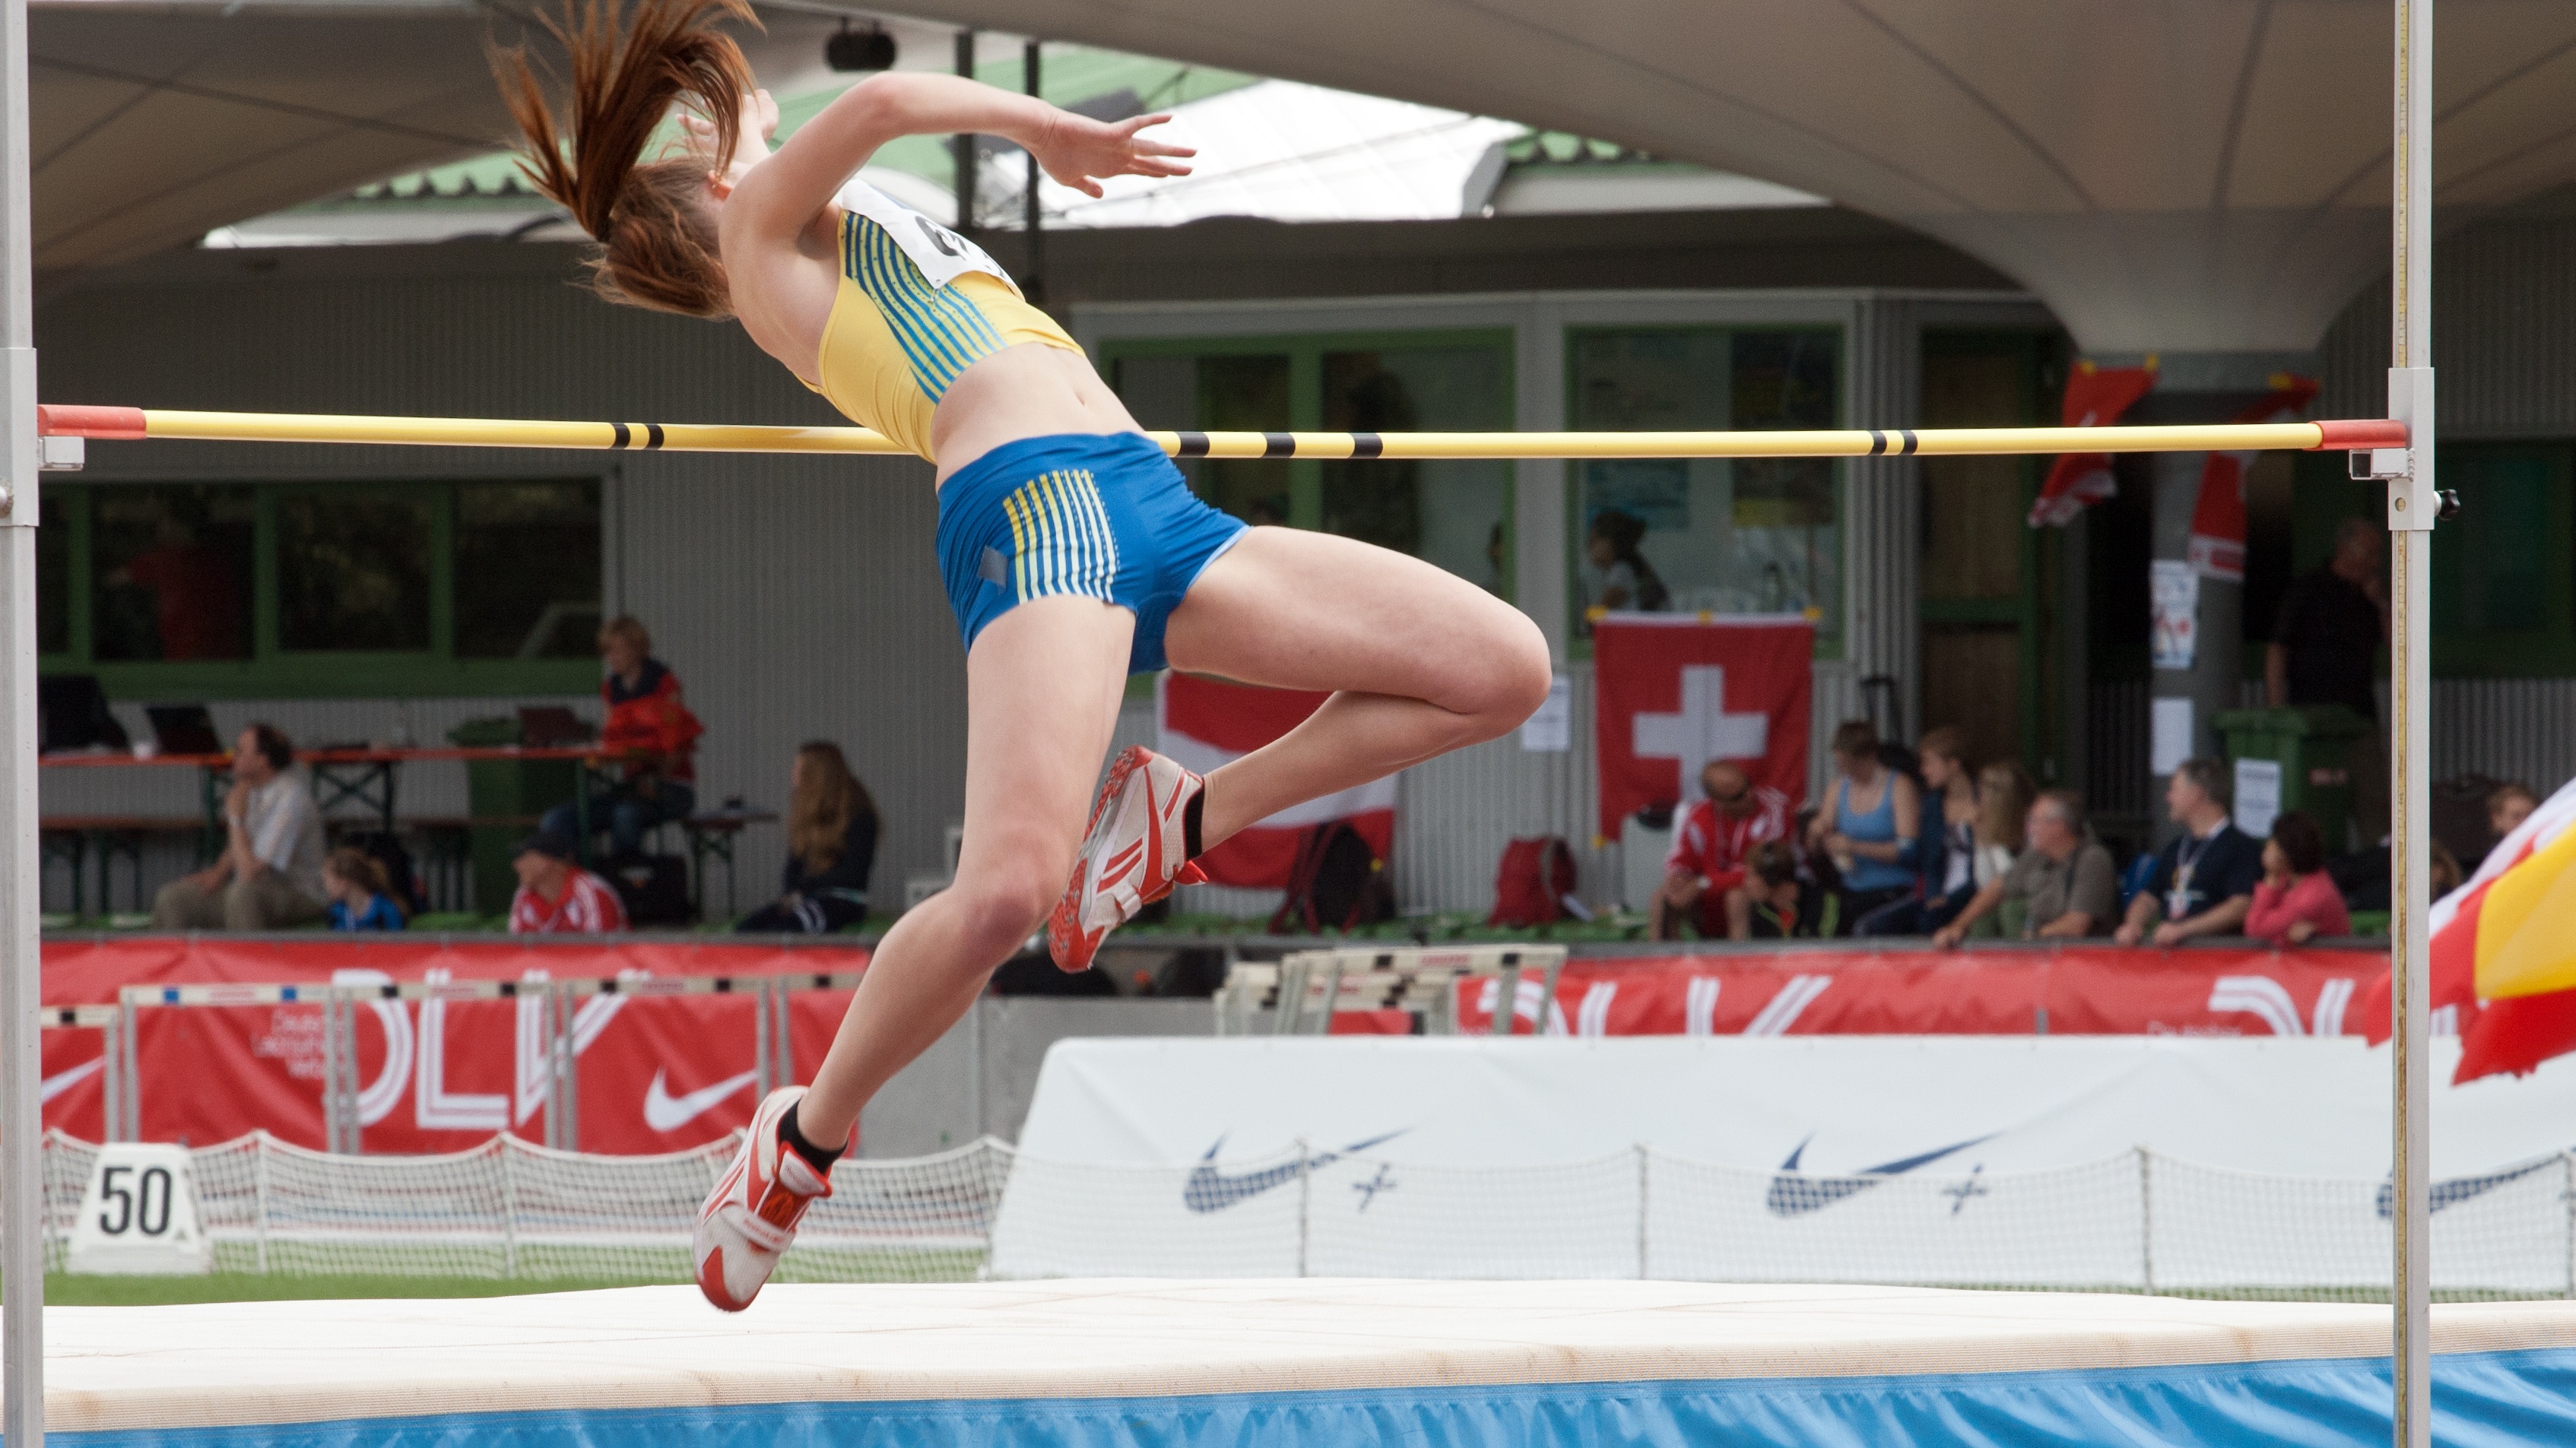
sport, jumping, sports, athletics, gymnastics, gymnast, junior gala mannheim, high jump, heptathlon, artistic gymnastics, floor gymnastics